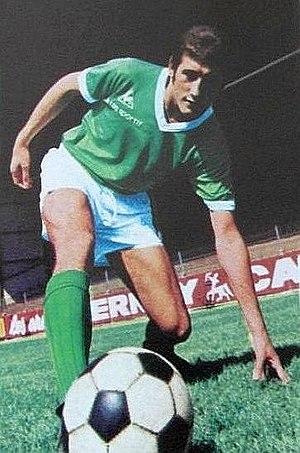
Patrick Revelli, né le 22 juin 1951 à Mimet, est un footballeur français.